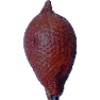
Label: Salak 1